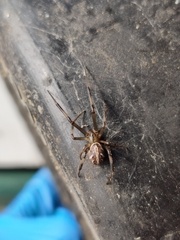
Species: Lactrodectus_hesperus